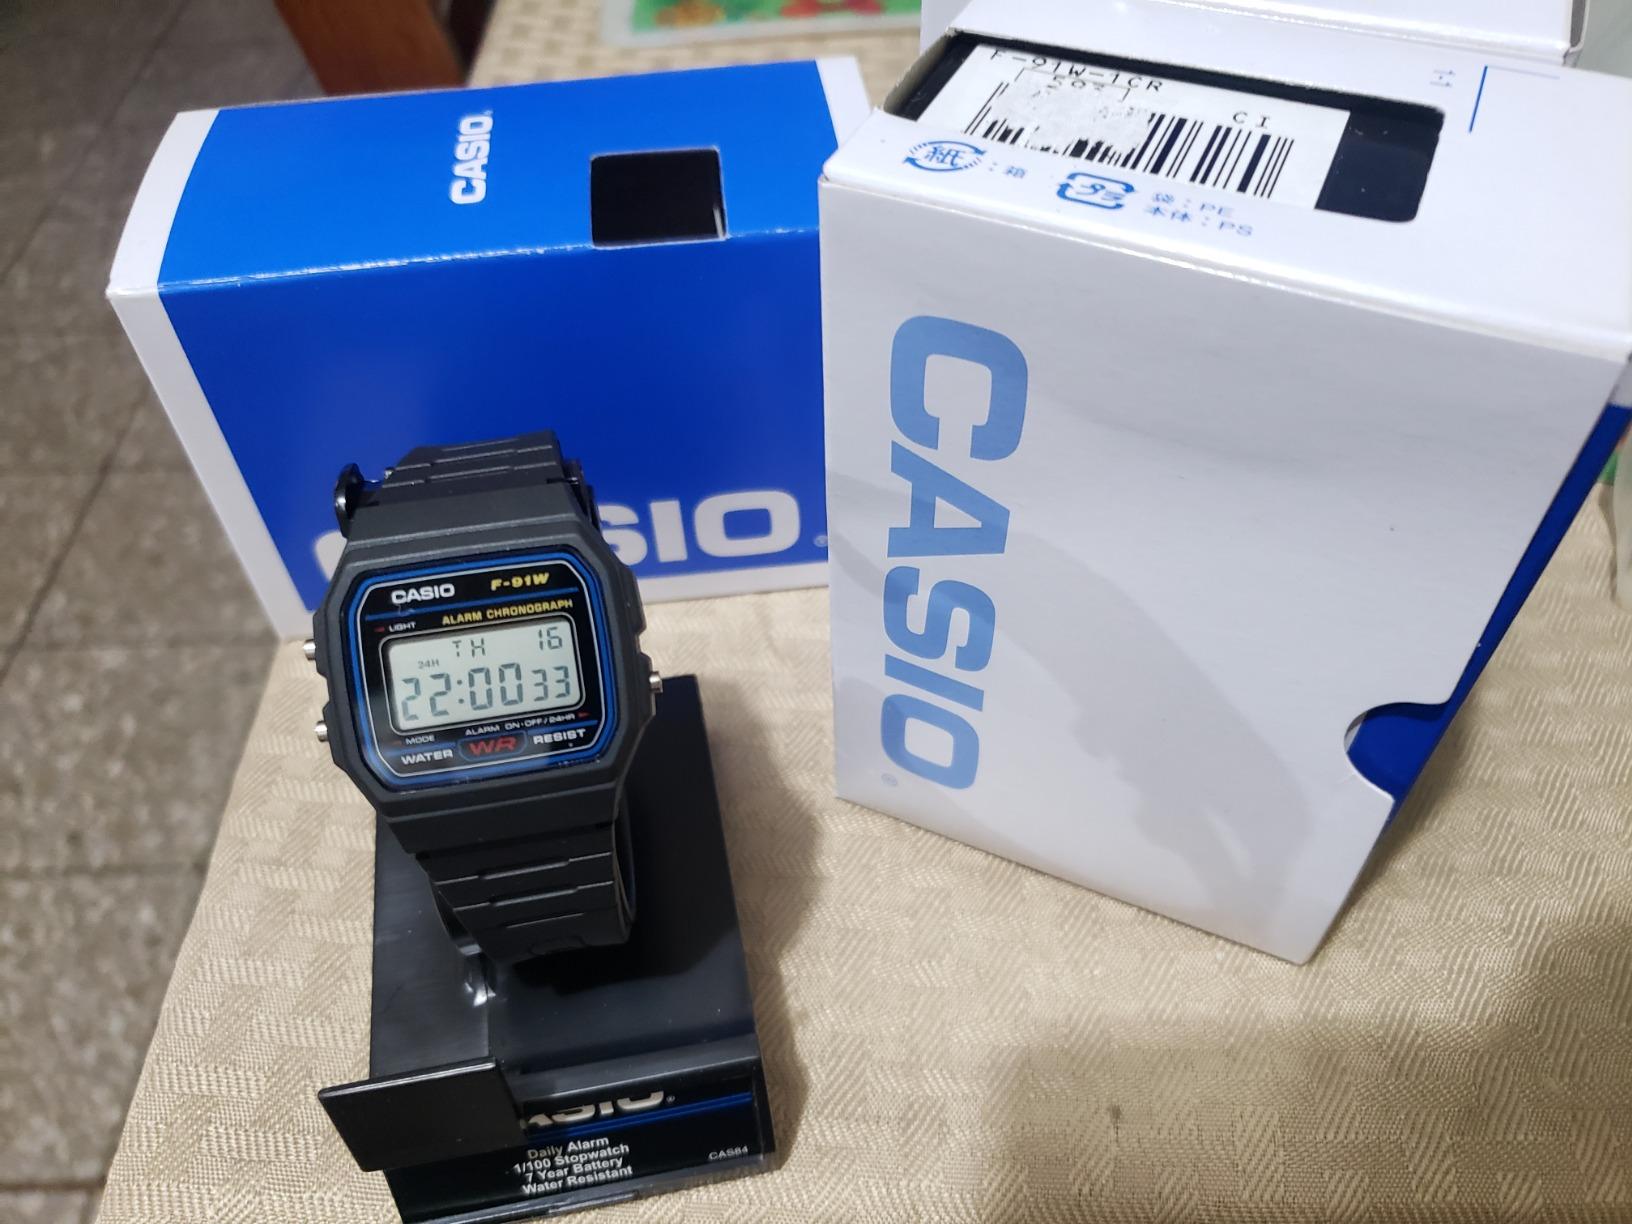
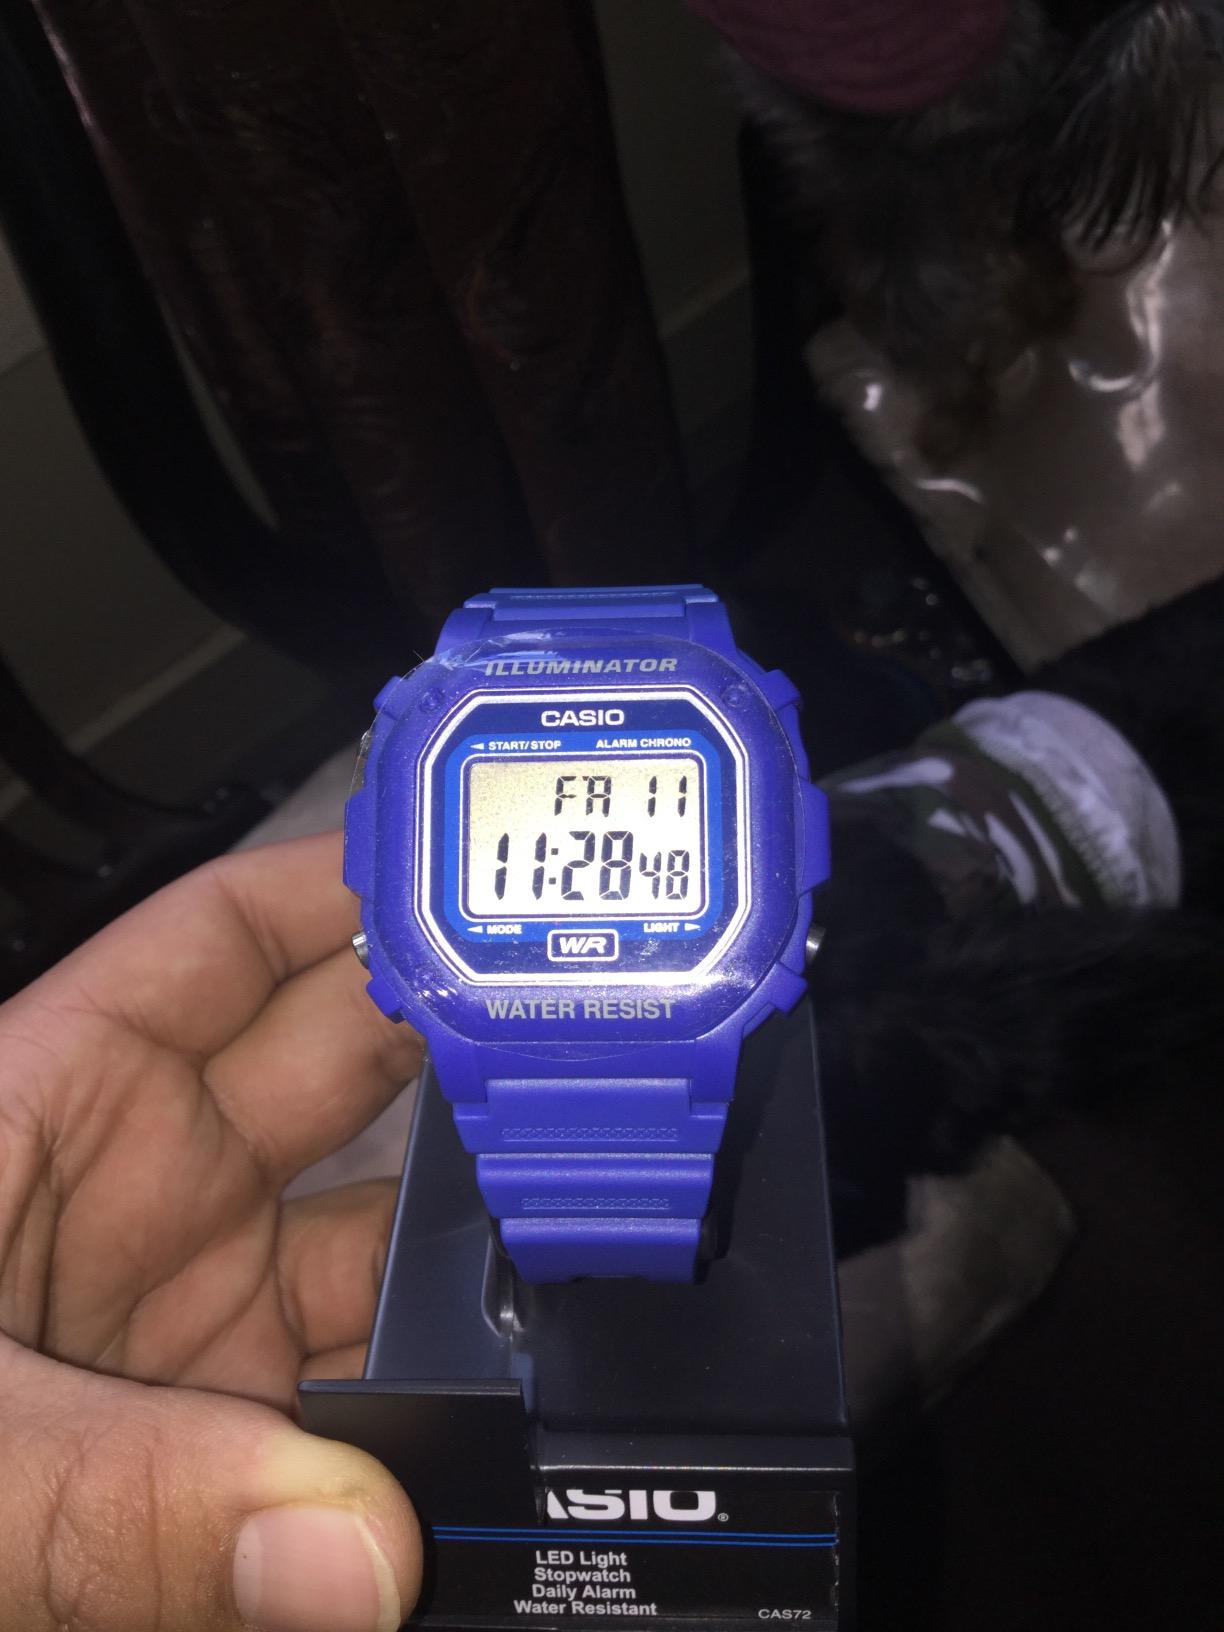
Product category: accessories_watch
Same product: no